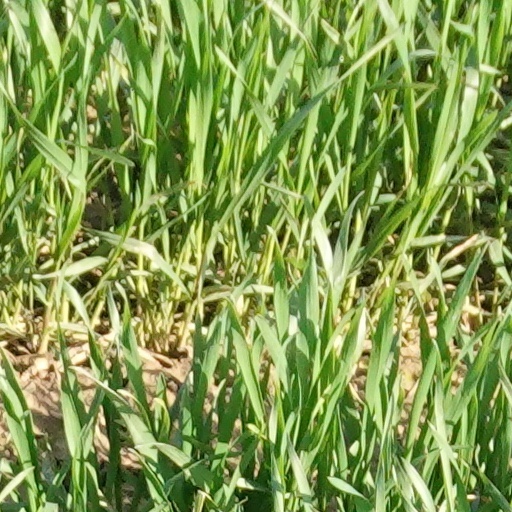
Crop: wheat